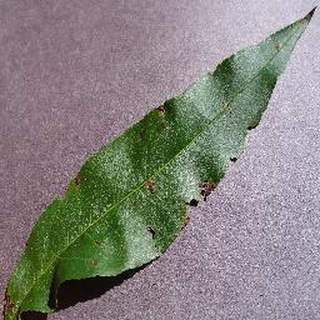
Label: peach_bacterial_spot